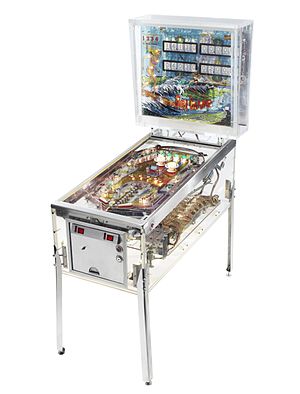
Elektroniske spil
En pinball-maskine med synlig mekanik og elektronik
Et elektronisk spil er et spil, der via elektronik skaber et interaktivt system, som mennesker og dyr kan lege med. Computerspil er i dag de mest almindelige elektroniske spil. Andre typer af elektroniske spil inkluderer mobile elektroniske spil, flipperspil, spillemaskiner, arkadespil og lydspil.